Clive Owen

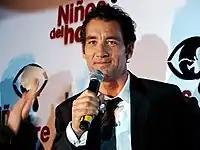
Owen at the "Children of Men" premiere in Mexico City, 2006

Owen became known to North American audiences in the summer of 2001 after starring as "The Driver" in "The Hire", a series of short films sponsored by BMW and made by prominent directors. He appeared in Robert Altman's "Gosford Park". He appeared in the 2002 film "The Bourne Identity". In 2003, he reteamed with director Mike Hodges in "I'll Sleep When I'm Dead". He starred in "Beyond Borders" as well as King Arthur in "King Arthur", for which he learned to ride a horse.